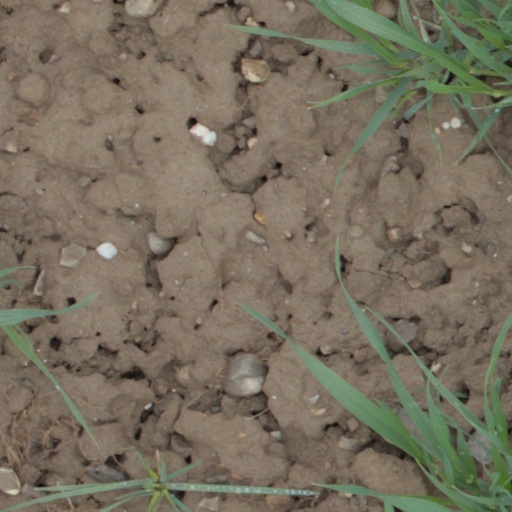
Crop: wheat